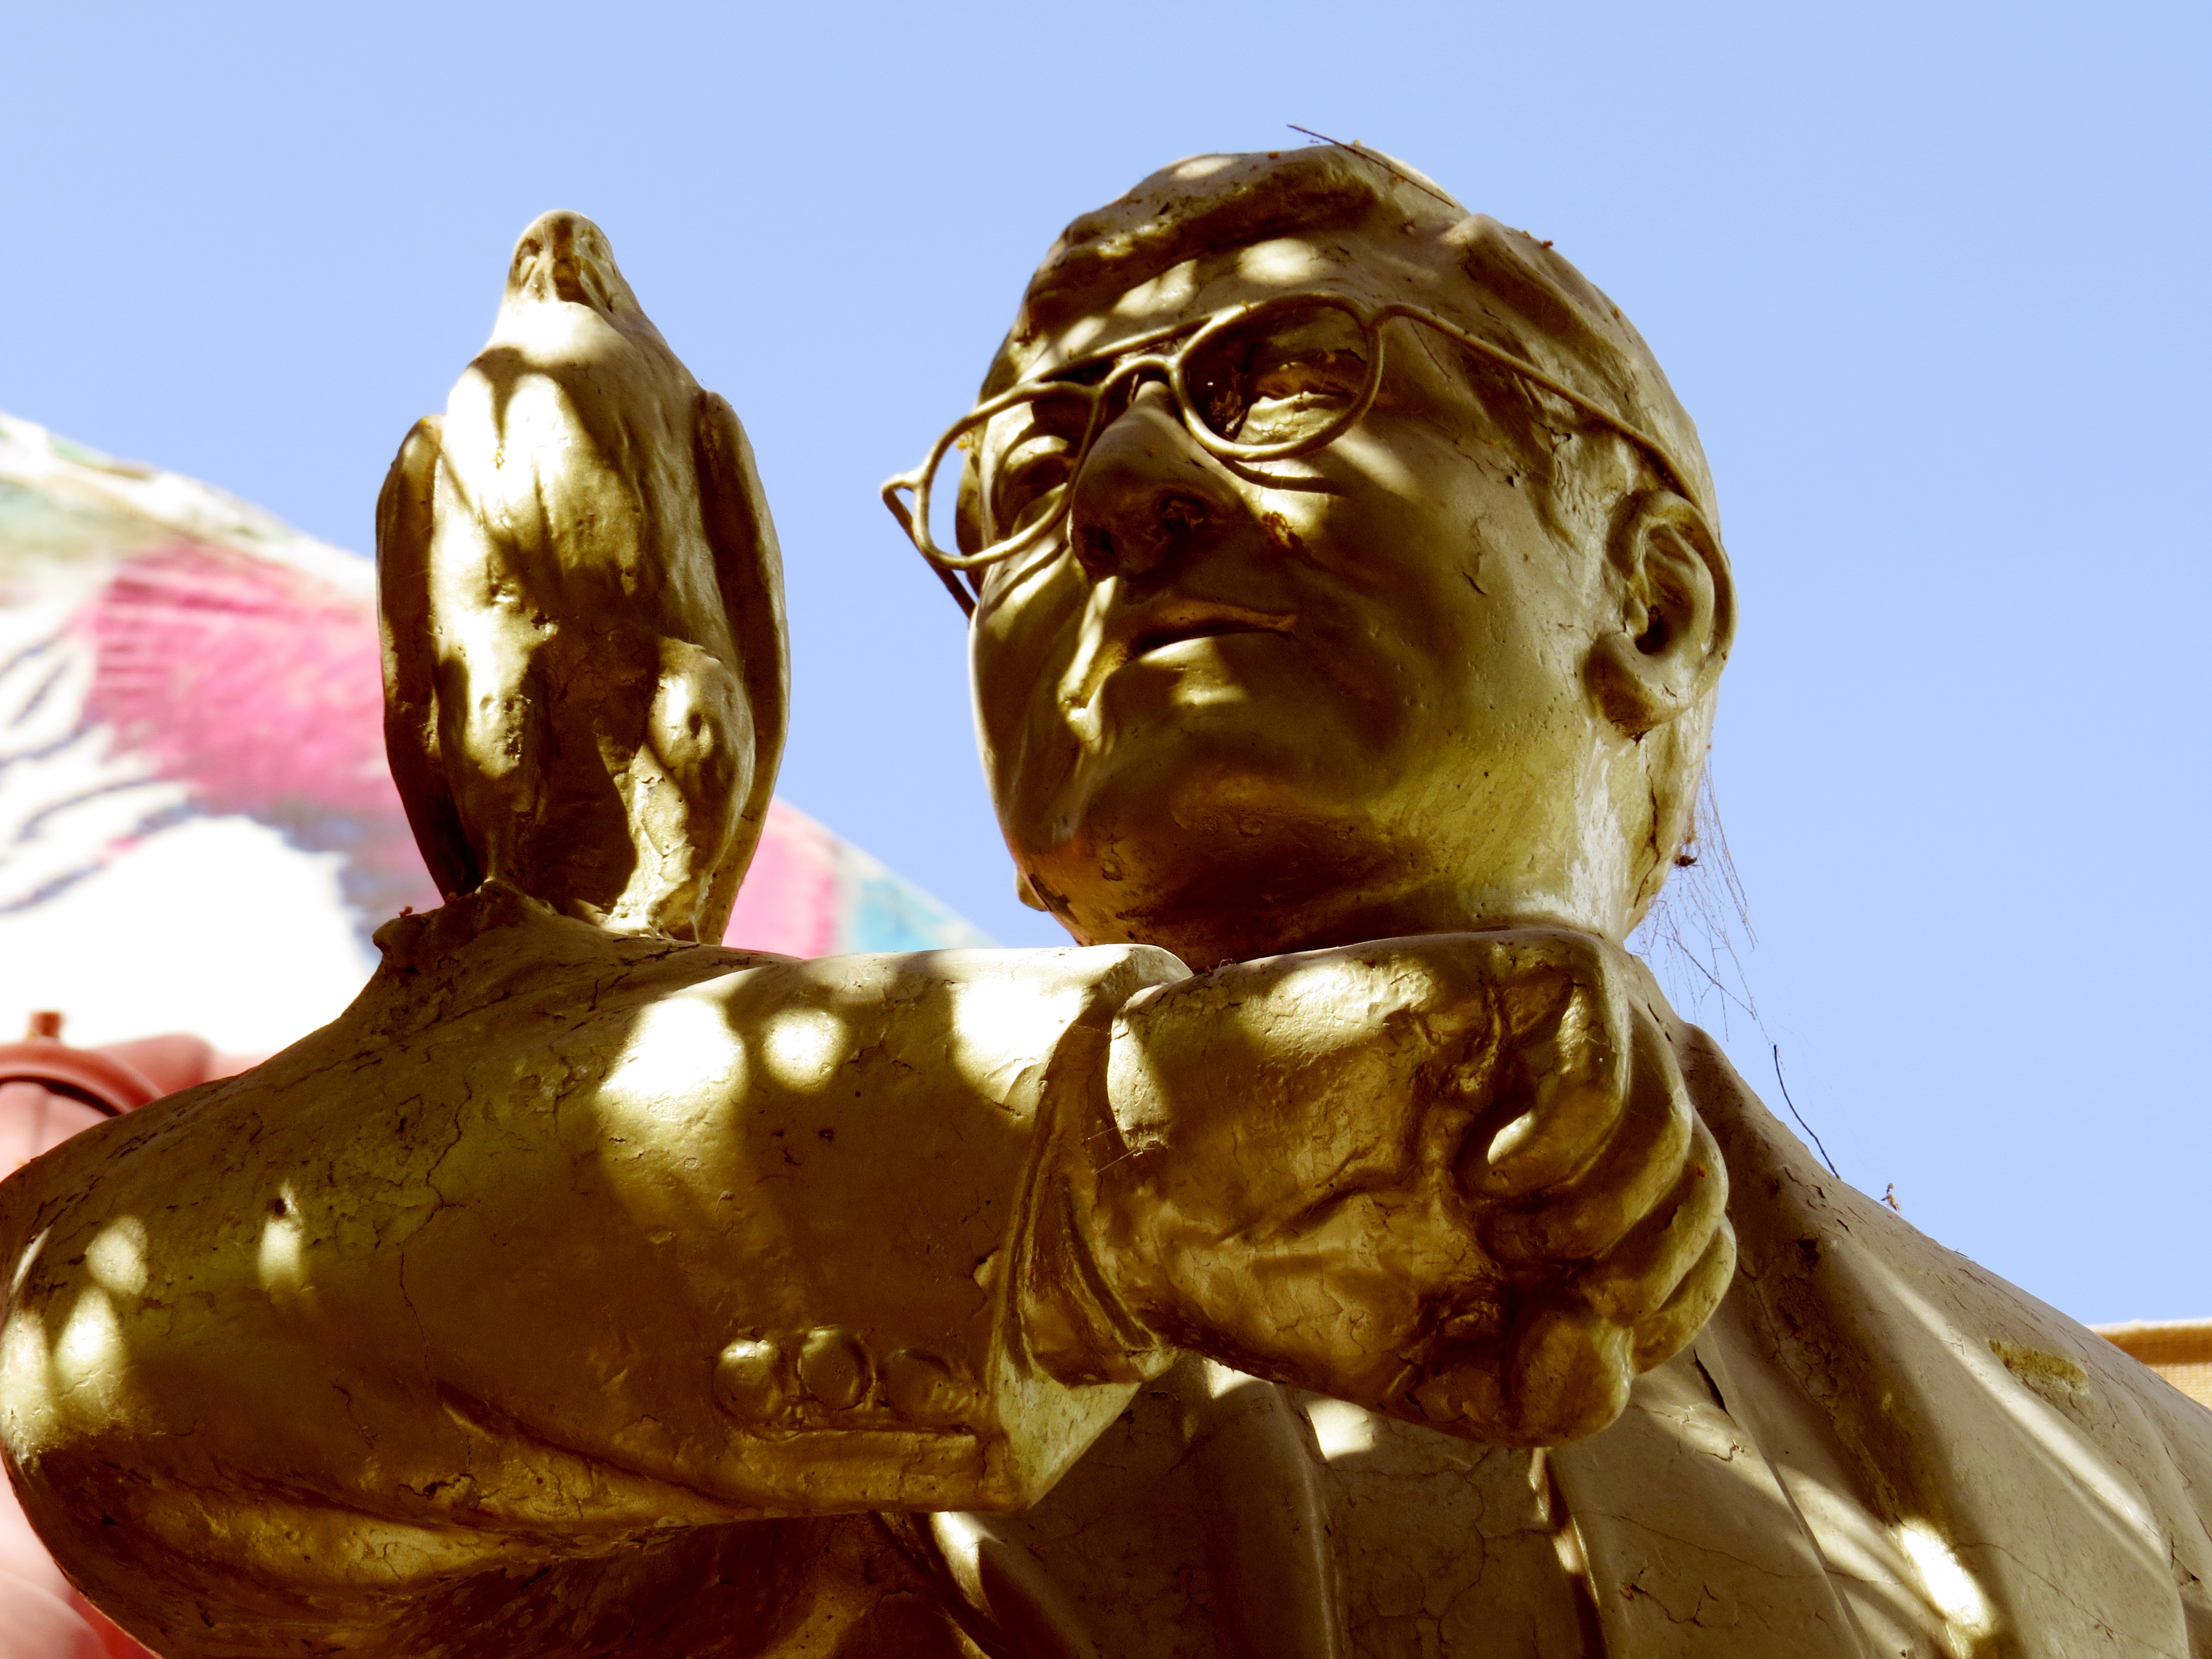
monument, statue, food, reflection, produce, sculpture, art, temple, trim, mythology, gautama buddha